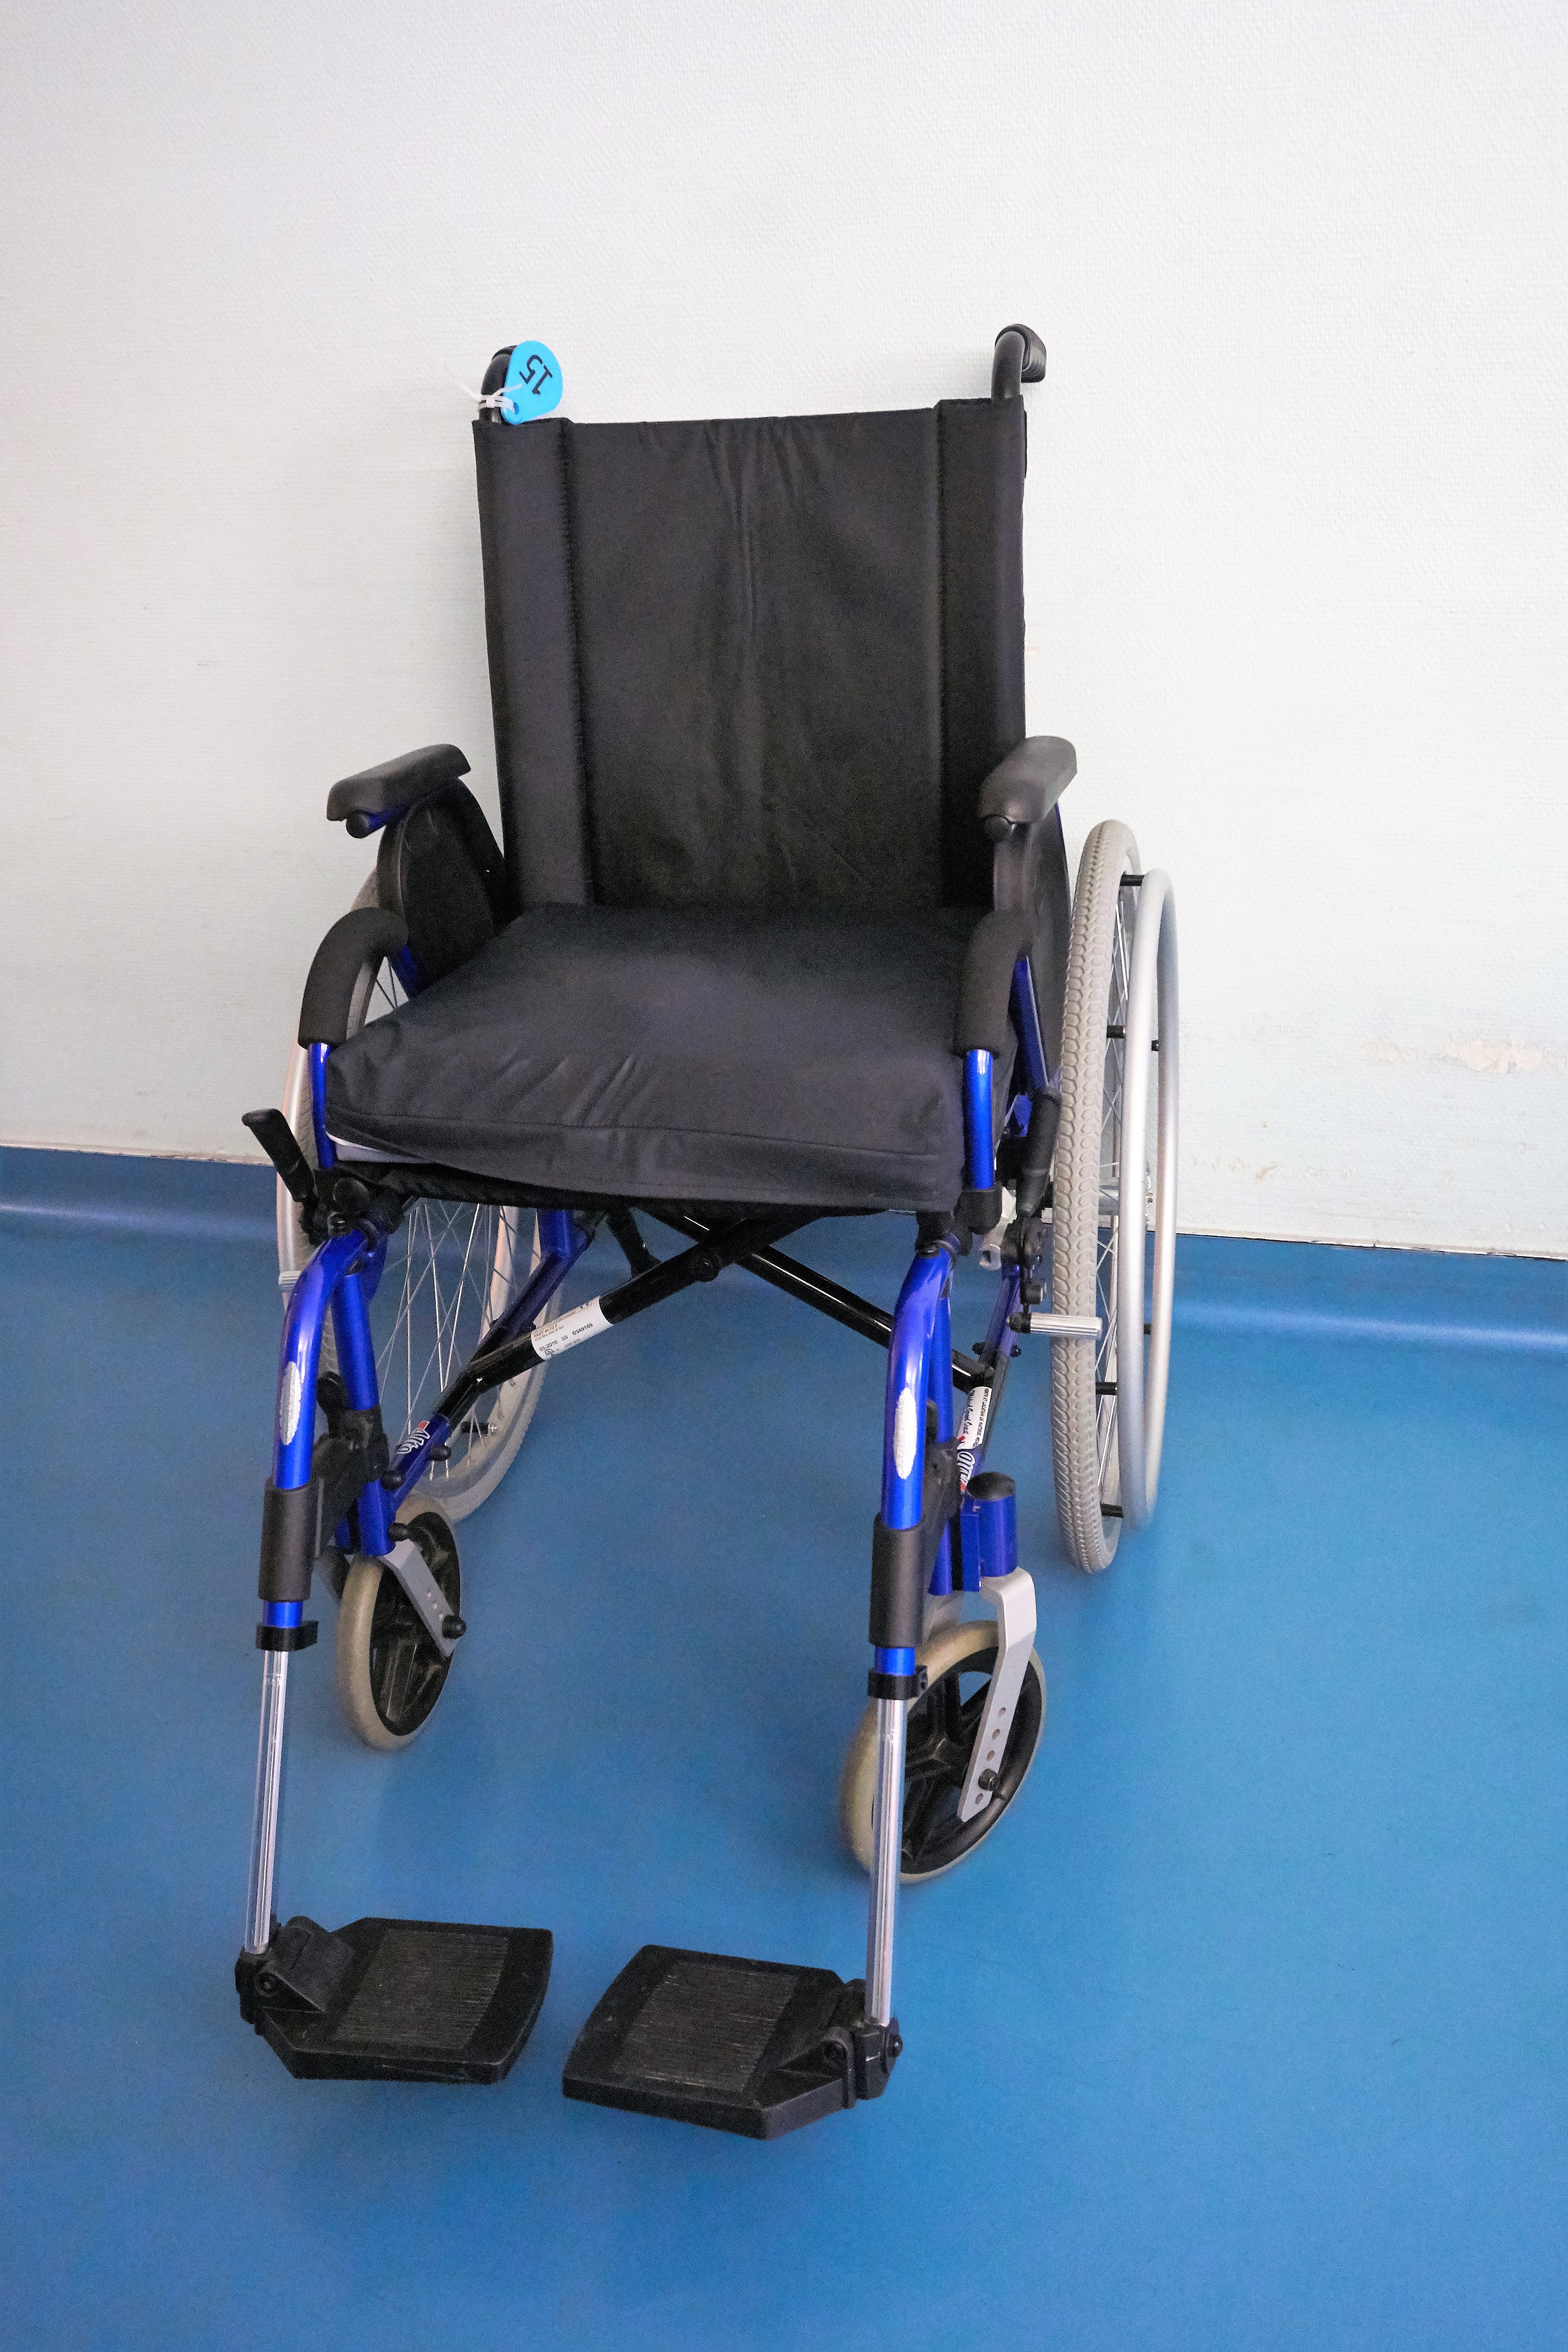
chair, transportation, blue, furniture, health, product, wheelchair, handicap, medical, disabled, disability, autonomy, product design, medical world, electric blue, motorized wheelchair, reduced mobility, health beauty